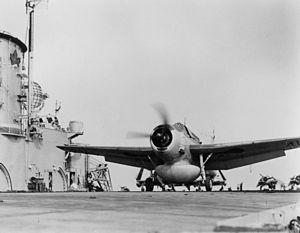
Le NCSM Magnificent est un porte-avions canadien de la classe Majestic qui a servi dans la Marine royale canadienne de 1948 à 1956. Il est considéré comme le quatrième porte-avions du Canada et son deuxième depuis la fin de la Seconde Guerre mondiale.